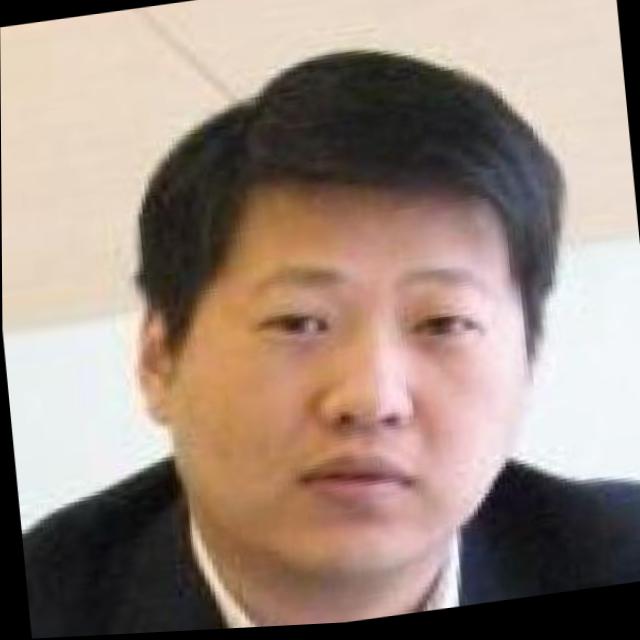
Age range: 21-44